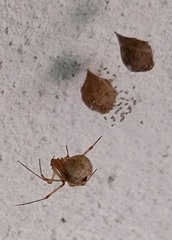
Species: Parasteatoda_tepidariorum